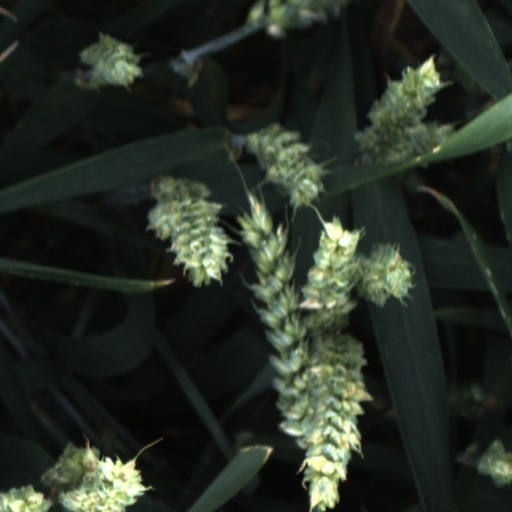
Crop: wheat